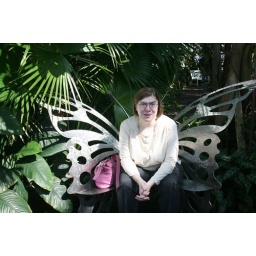
my daughter in law sitting in the butterfly bench in the butterfly house